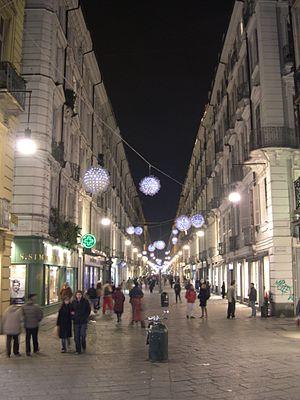
Torino (Piemont, Italie), la rue piétonne Guiseppe Garibaldi, vue de la Piazza Castello.